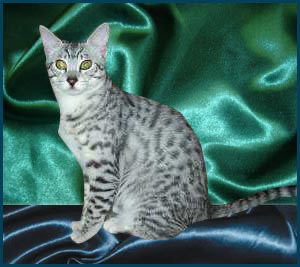
Animal: cat
Breed: Egyptian Mau